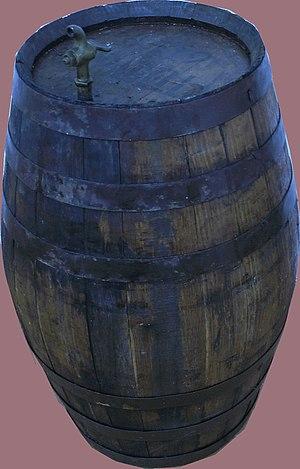
Caratello ou carratello est un terme italien qui désigne un contenant de vin ou de liqueur.